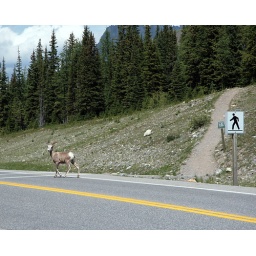
Well trained mountain sheep in Alberta!